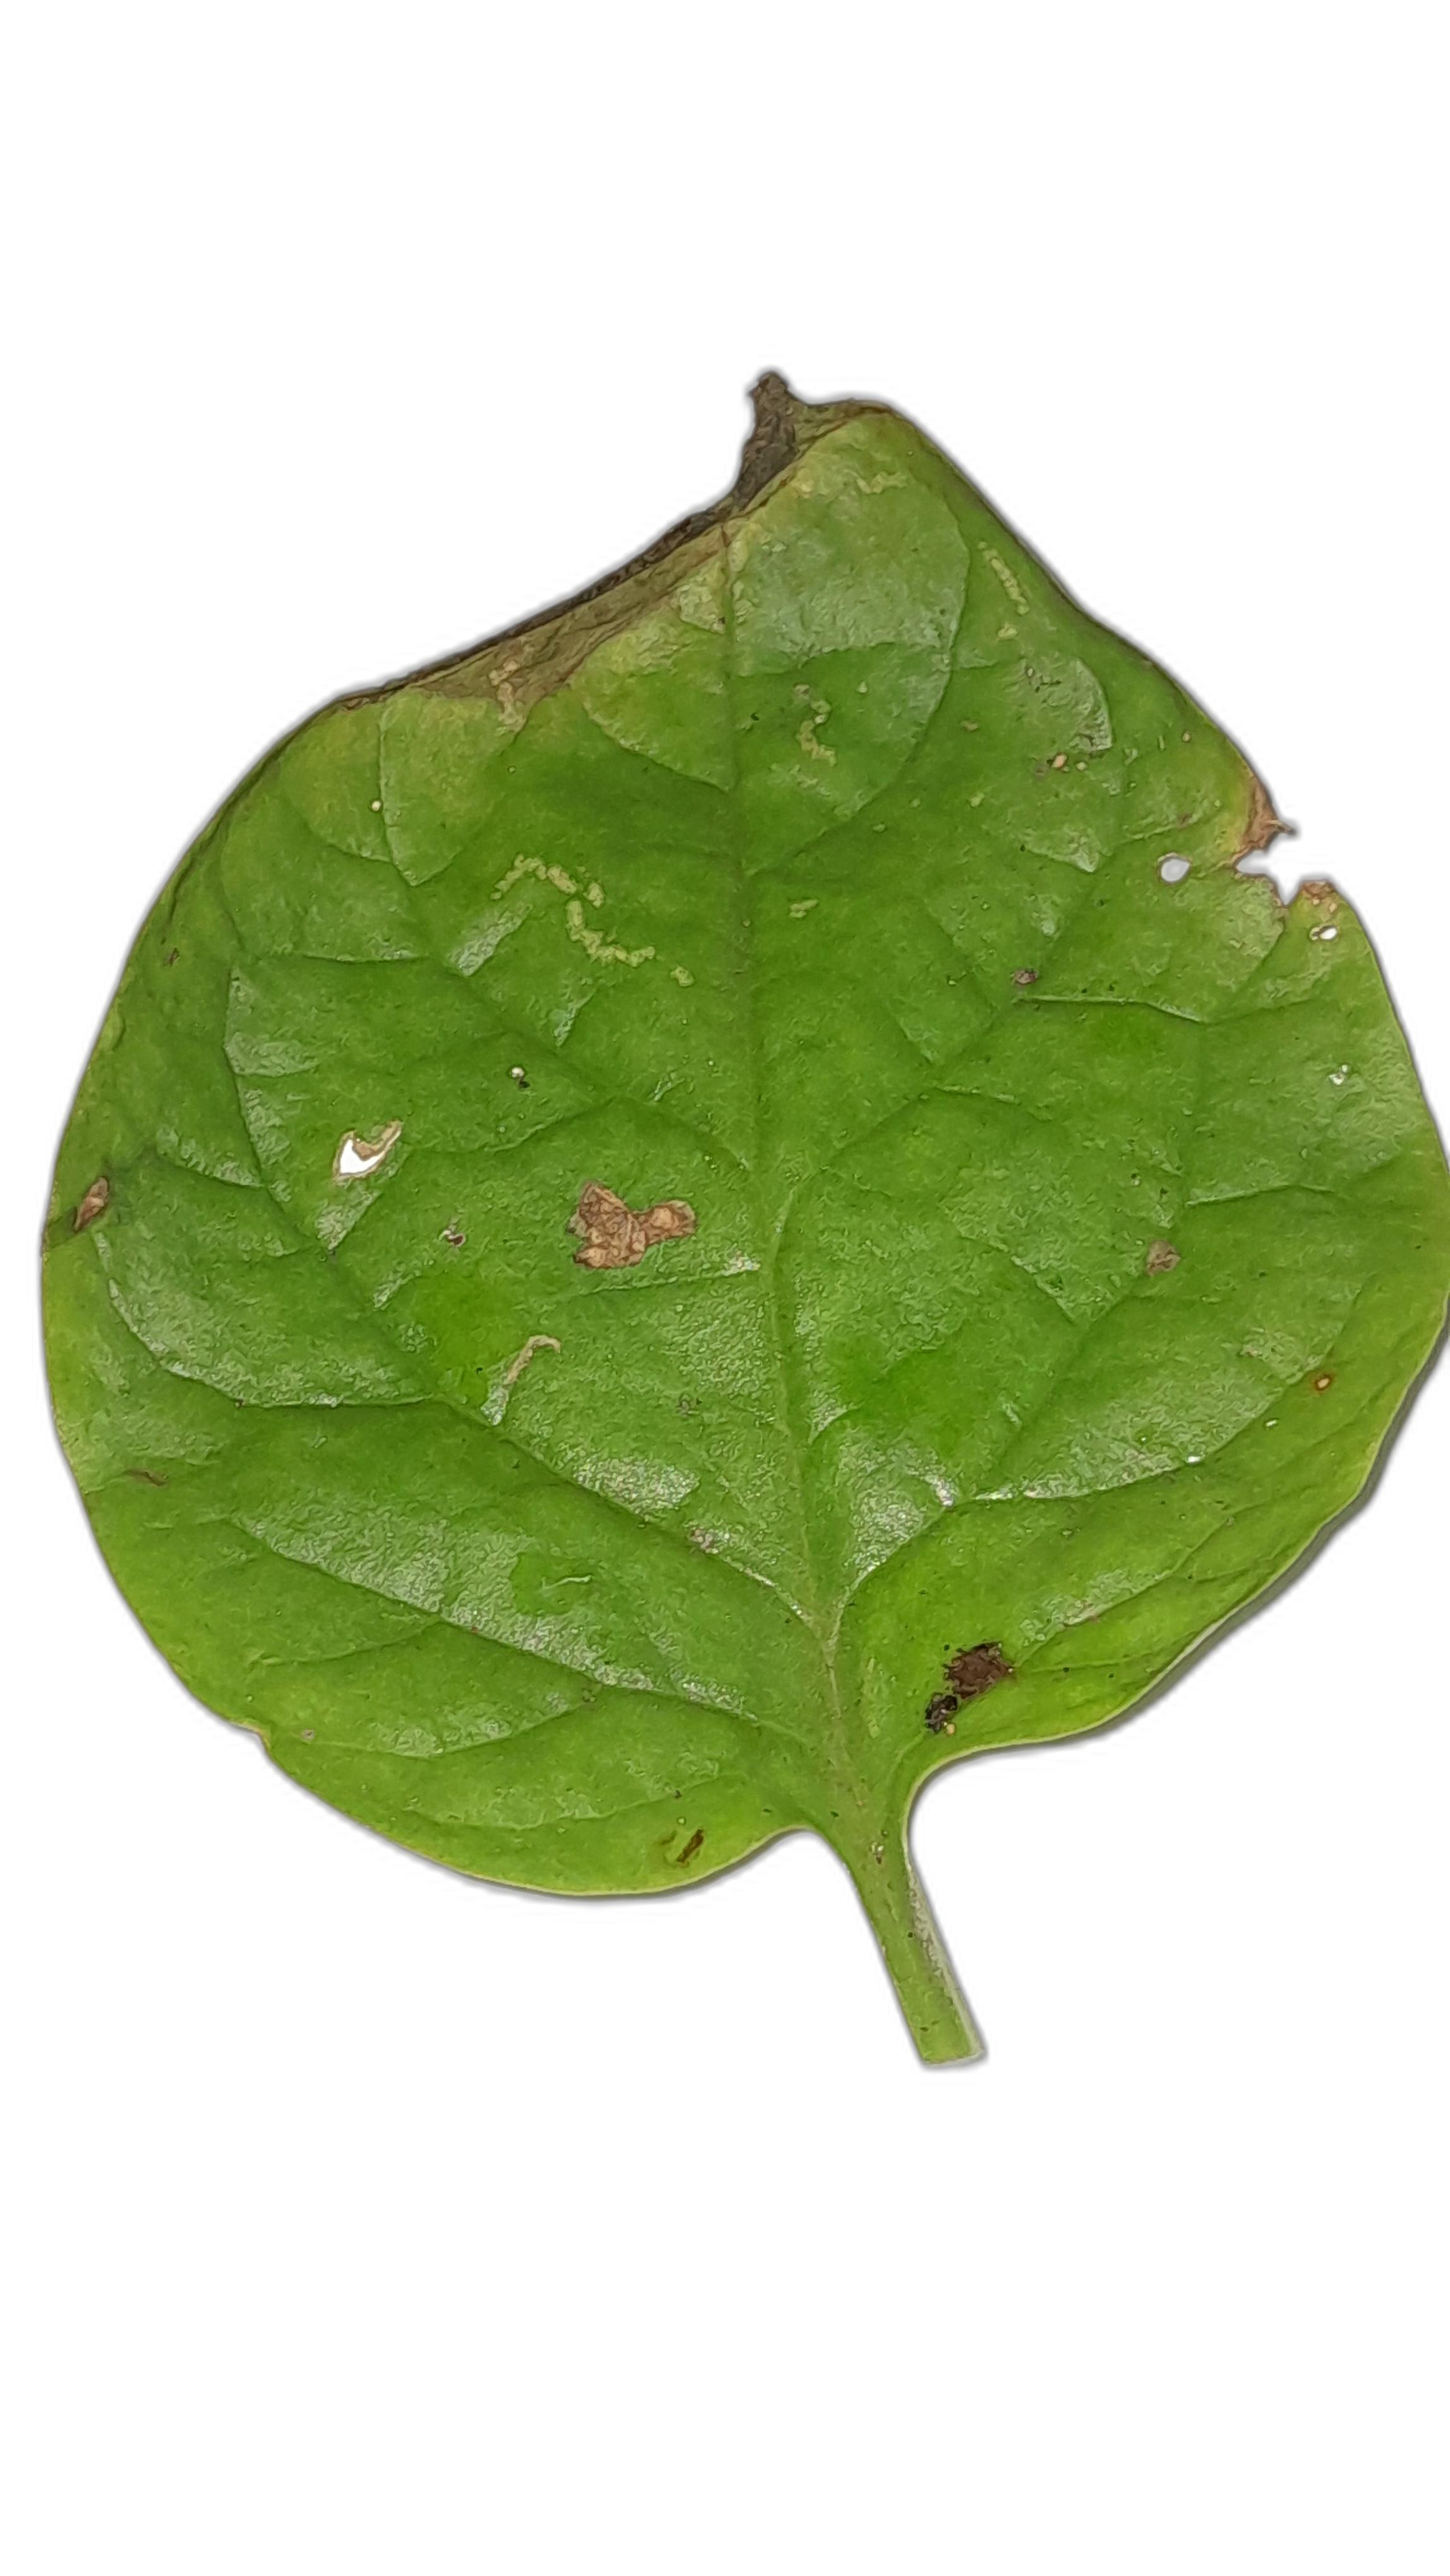
Label: Anthracnose